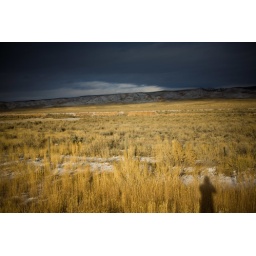
my shadow on the plains of Wyoming, snow, gray clouds, and gold in the field